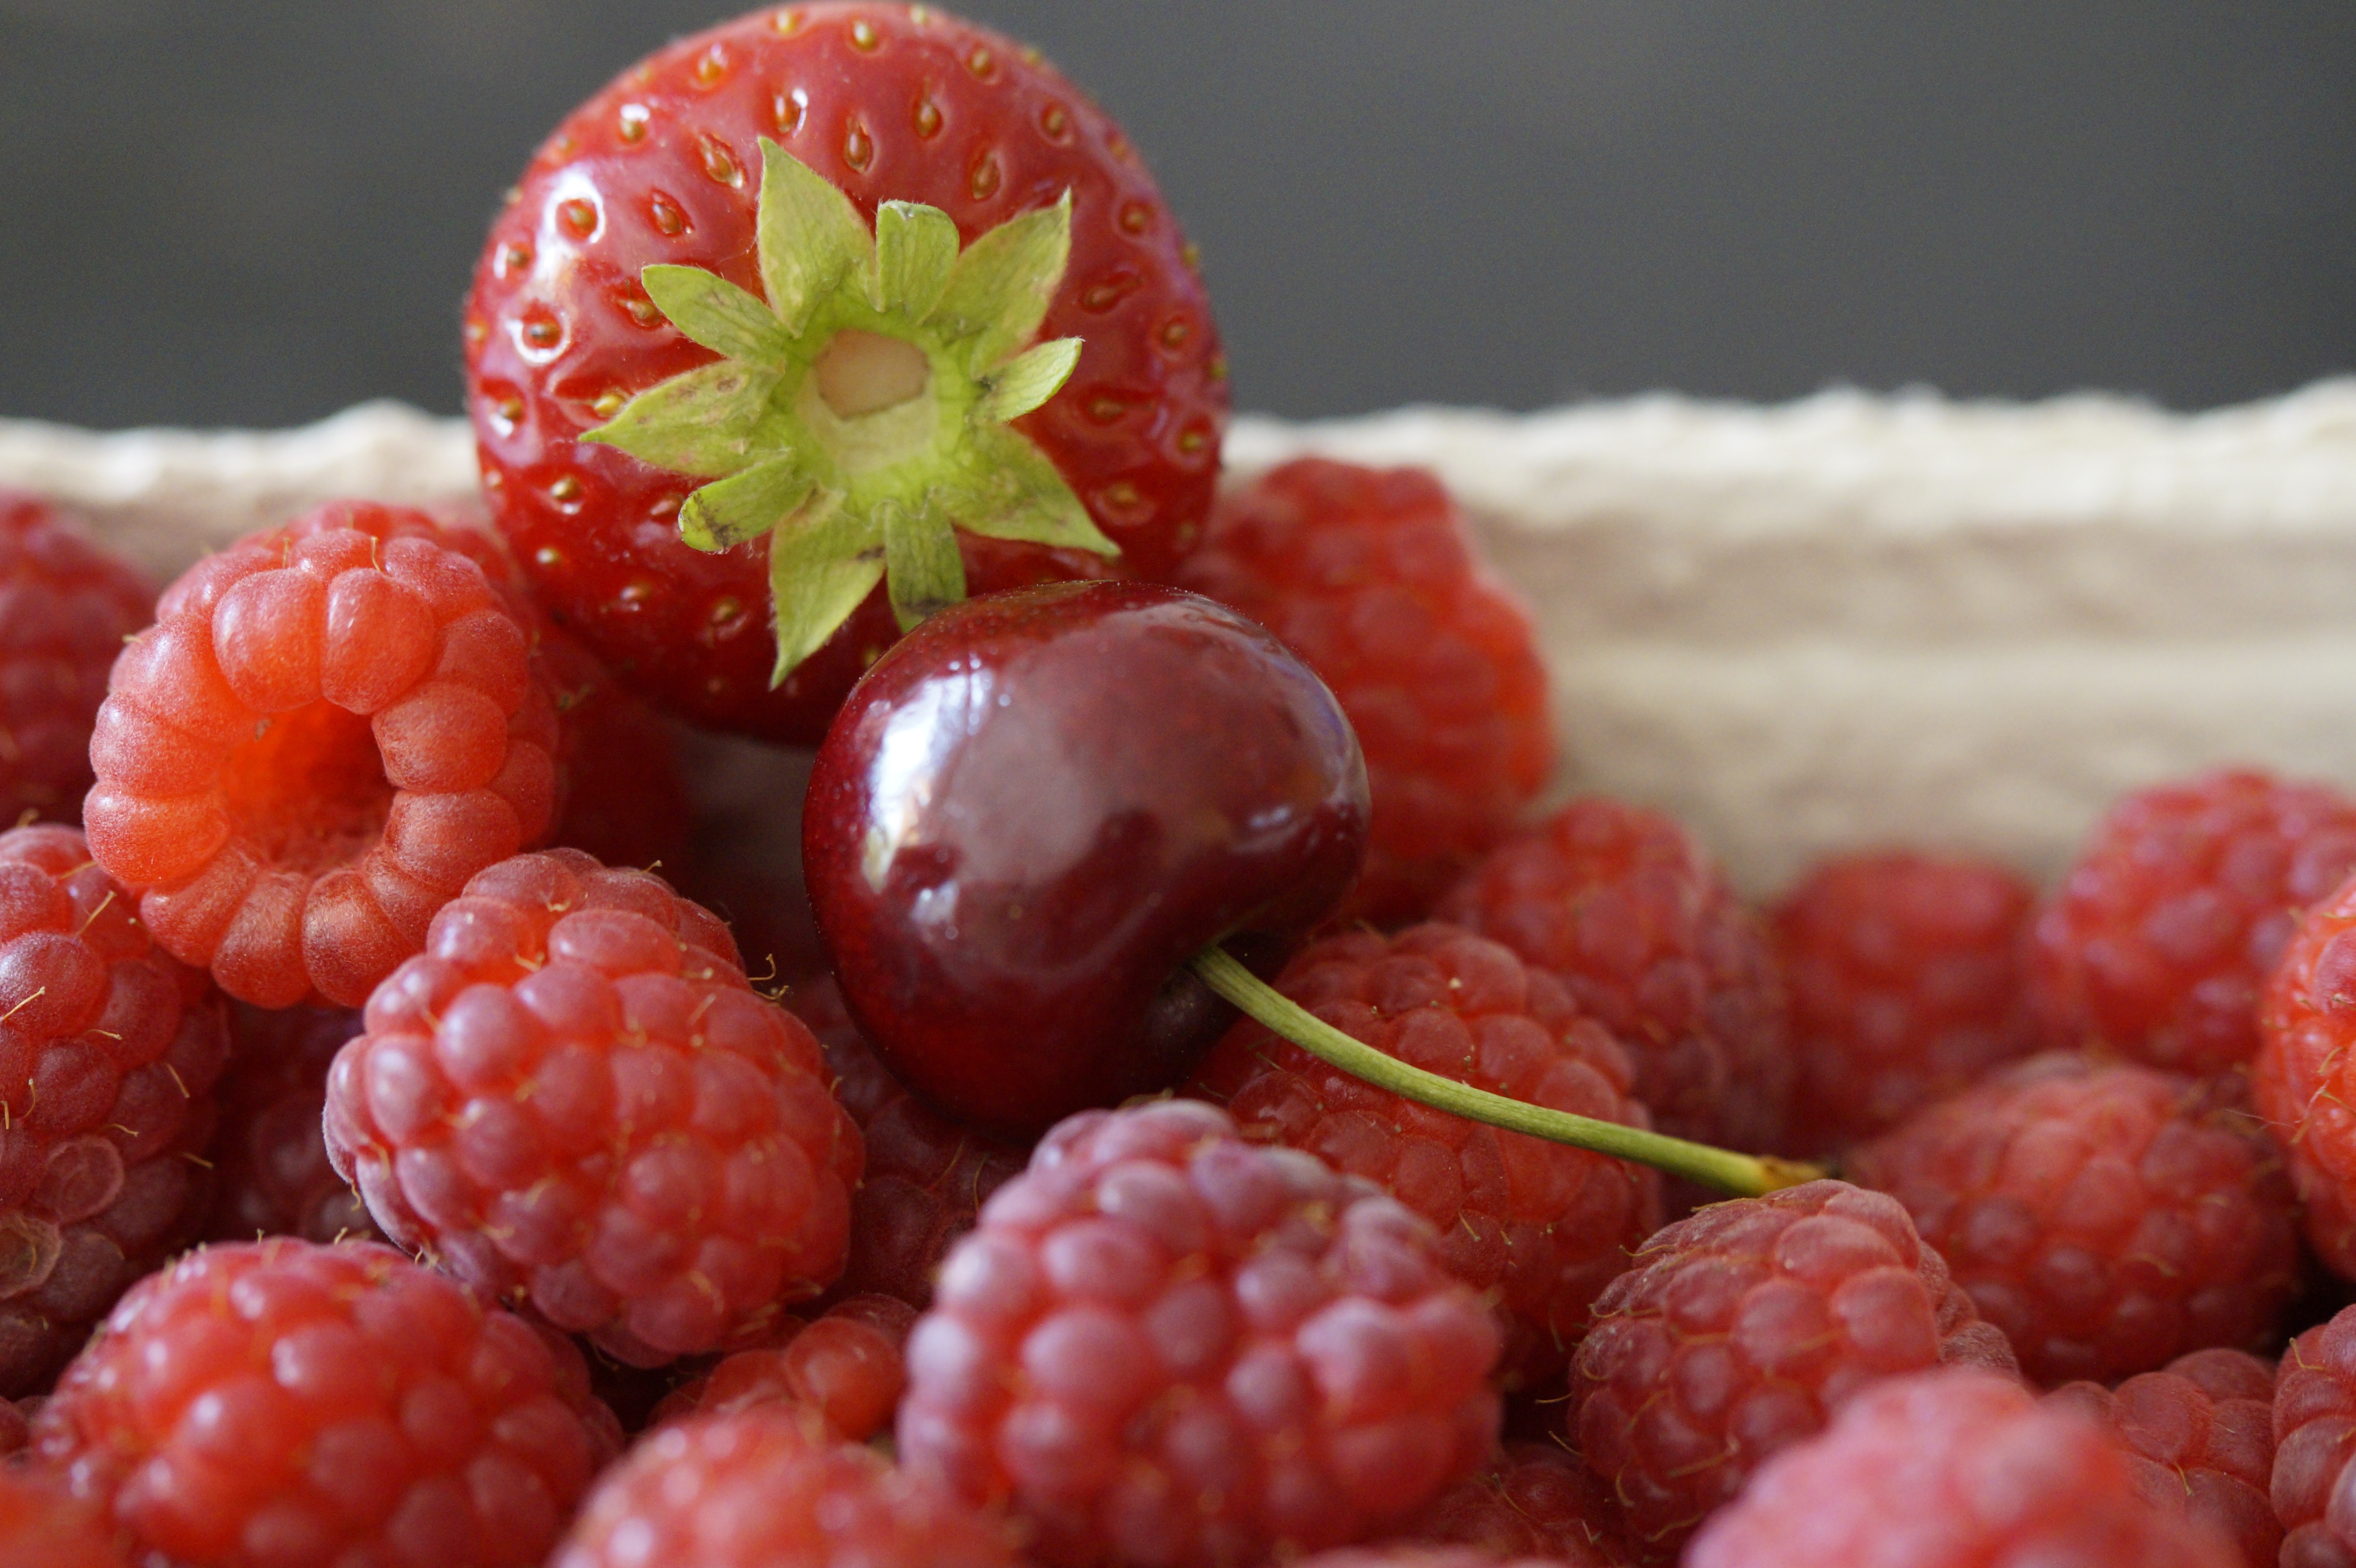
plant, raspberry, fruit, berry, sweet, flower, summer, ripe, food, red, produce, healthy, blackberry, strawberry, berries, fruits, vitamins, cherry, mixed, berry red, flowering plant, frutti di bosco, zante currant, boysenberry, loganberry